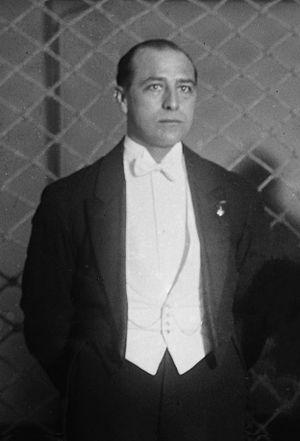
Victor Boin était un athlète multisport de Belgique.